Theresienstadt Ghetto

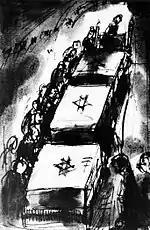
Theresienstadt prisoner Bedřich Fritta's drawing of a funeral

On 24 November 1941, the first trainload of deportees arrived at the Sudeten barracks in Theresienstadt; they were 342 young Jewish men whose task was to prepare the town for the arrival of thousands of other Jews beginning 30 November. Another transport of 1,000 men arrived on 4 December; this included Jakob Edelstein and the original members of the Council of Elders. Deportees to the ghetto had to surrender all possessions except for of luggage, which they had to carry with them from the railway station at Bauschowitz (Bohušovice), away; the walk was difficult for elderly and ill Jews, many of whom died on the journey. After arriving, prisoners were sent to the, where they were registered and deprived of their remaining possessions.